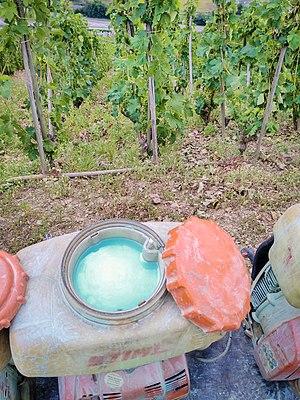
Bouillie bordelaise préparée dans un pulvérisateur pour la viticulture.
La bouillie bordelaise est un fongicide fabriqué à base de cuivre et de chaux. En fonction de la dose, elle affecte négativement le métabolisme de la plupart des organismes vivants.